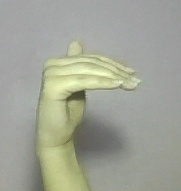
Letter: khaa